Dundee Law School

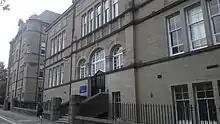
Facilities for postgraduates are located in the Old Technical Institute

At postgraduate level, the Law School offers a range of Master of Laws (LL.M.) courses and the vocational Diploma in Professional Legal Practice (PgDip). Undergraduate and postgraduate teaching in energy and minerals topics is delivered in conjunction with the University's Centre for Energy, Petroleum and Mineral Law and Policy, and the UNESCO Centre for Water Law, Policy and Science.